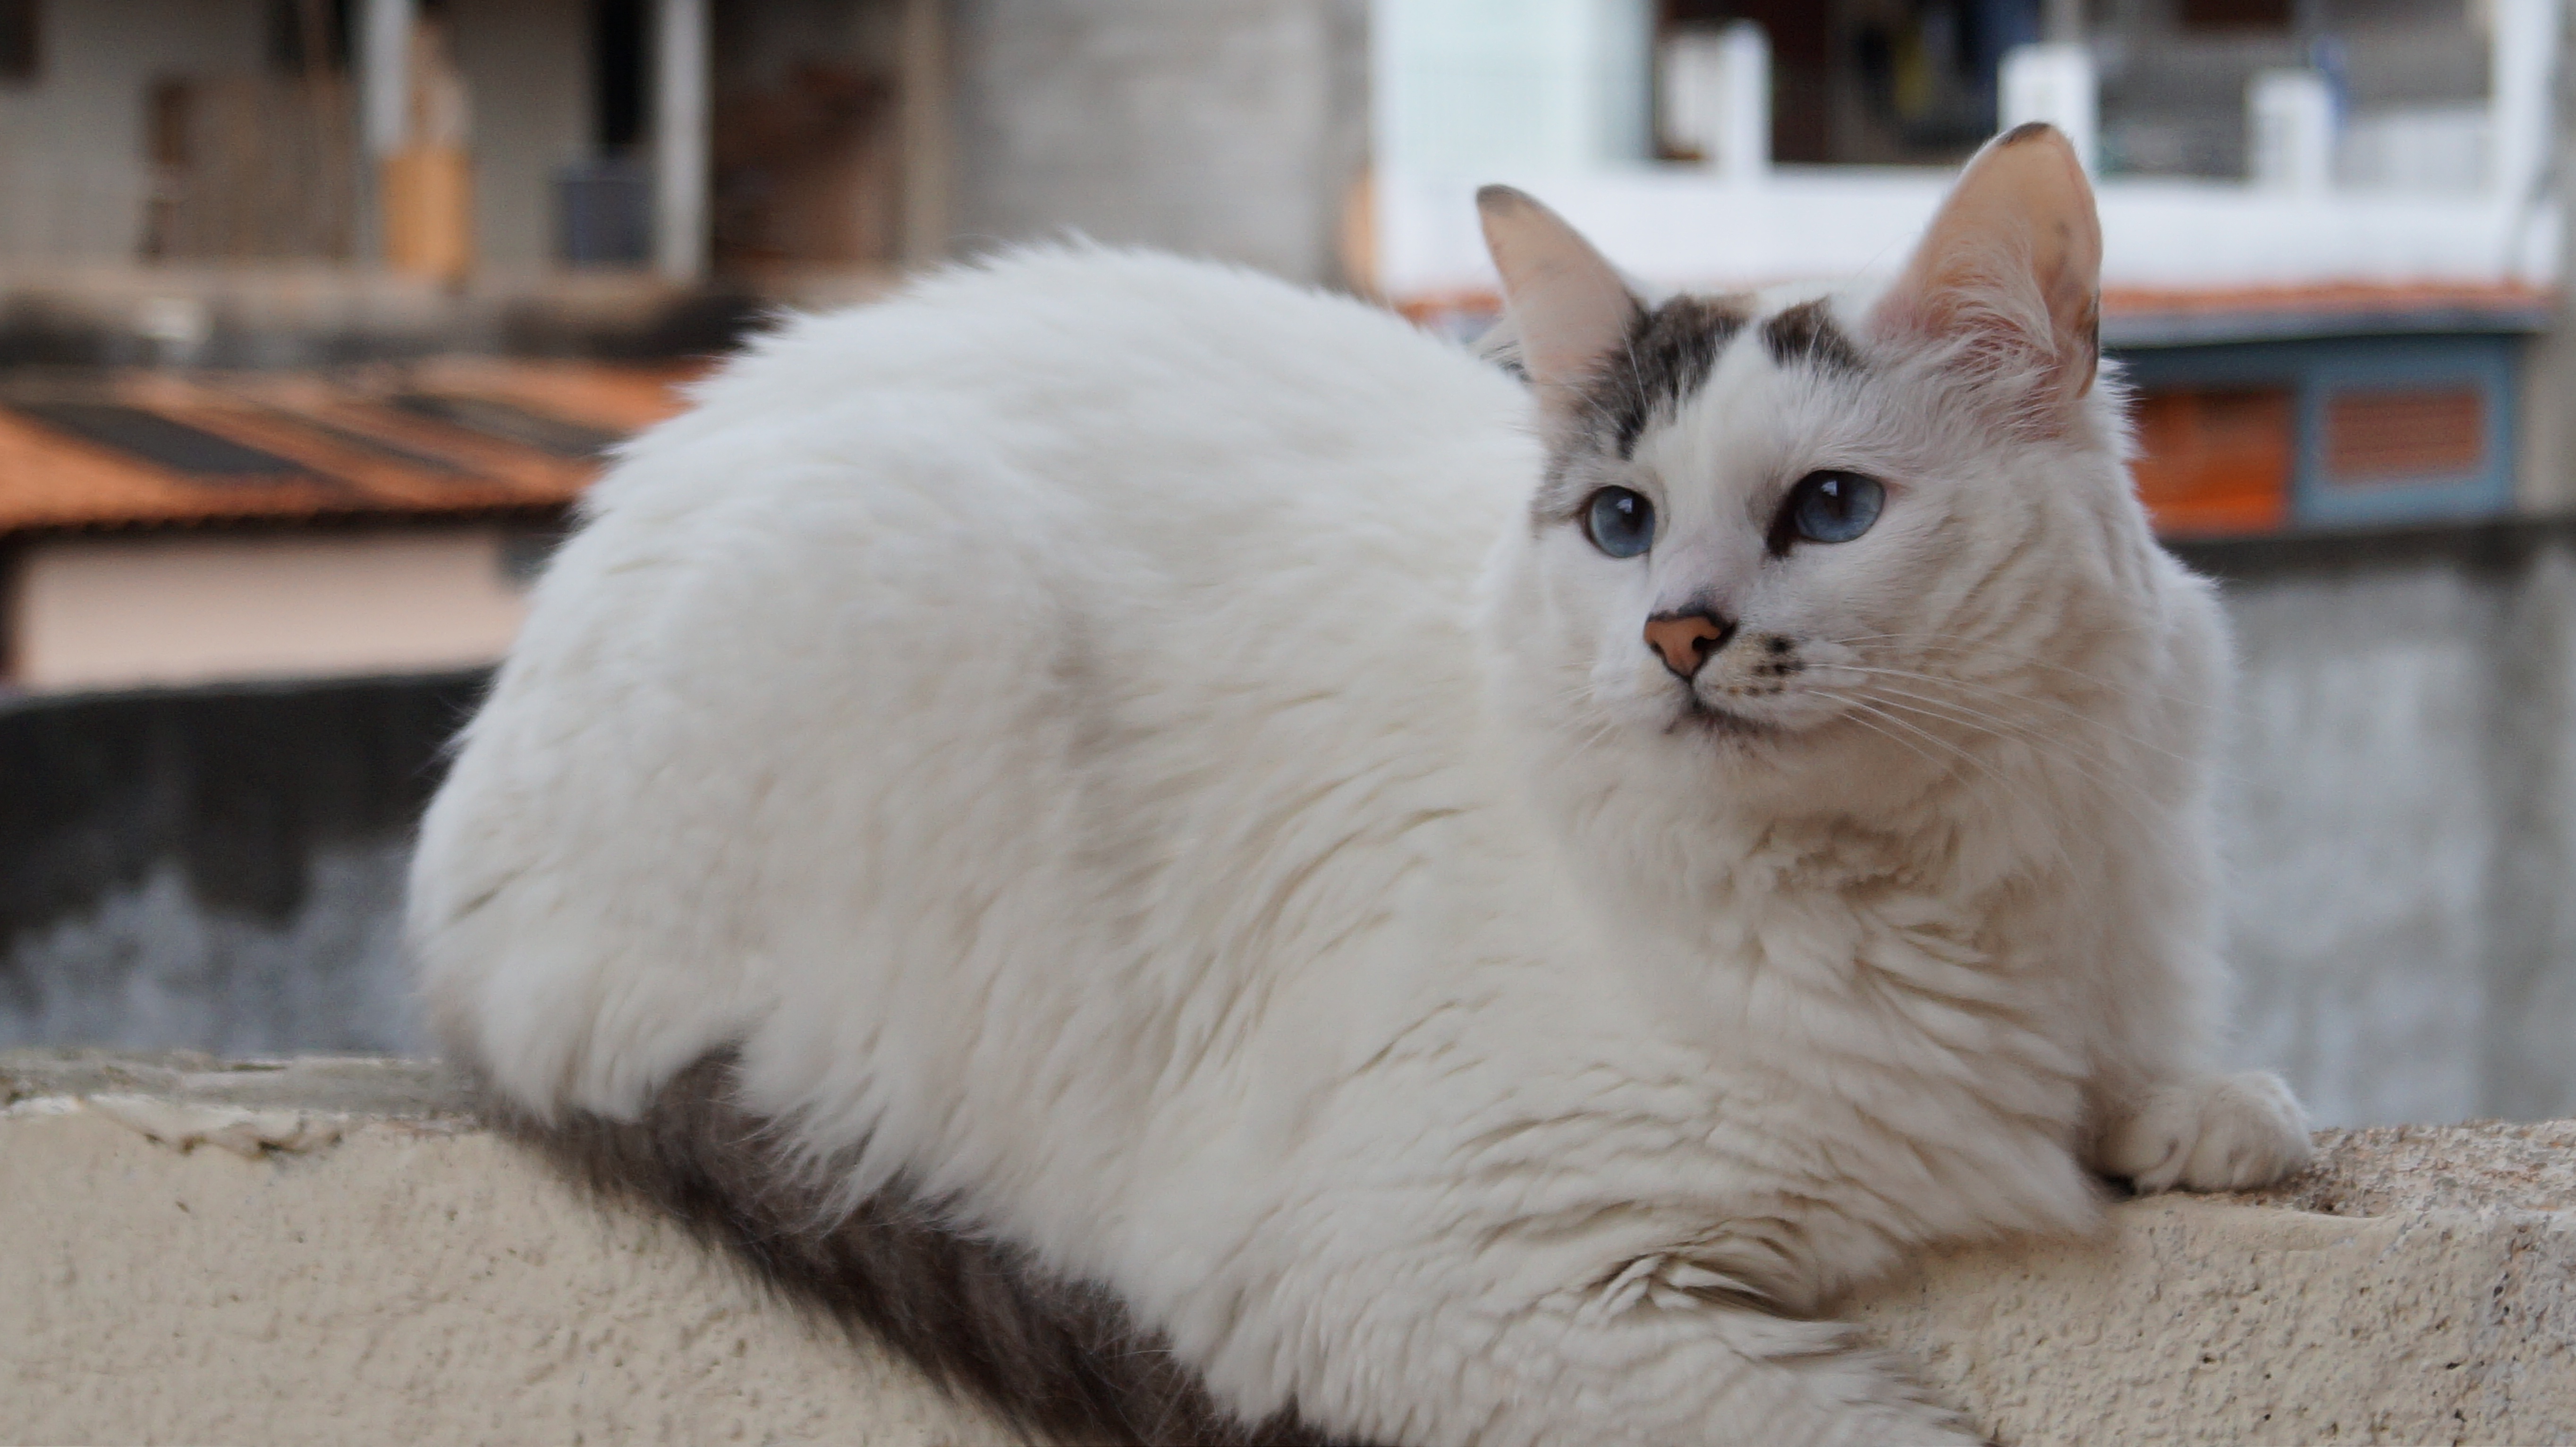
white, cat, mammal, whiskers, look, vertebrate, ragdoll, domestic animals, feline look, norwegian forest cat, small to medium sized cats, cat like mammal, carnivoran, domestic short haired cat, domestic long haired cat